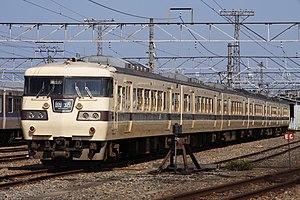
La ligne JR Kobe est une ligne de train japonaise exploitée par la West Japan Railway Company. Cette ligne reliant Osaka à Himeji constitue avec les lignes JR Kyoto et Biwako le service continu du réseau métropolitain de la zone de Kyoto, Osaka et Kobe. La Ligne JR Kobe est le surnom donné depuis 1988 à la section de la ligne Tōkaidō entre la gare d'Osaka et la gare de Kobe, ainsi qu'à la section de la ligne Sanyō entre la gare de Kobe et la gare de Himeji. Comme la société de transport Hankyu Corporation possède également une ligne de chemin de fer nommé ligne Kobe, afin d'éviter toute confusion, il a été rajouté à la ligne Kobe de la JR West, le terme devant le nom Kobe.